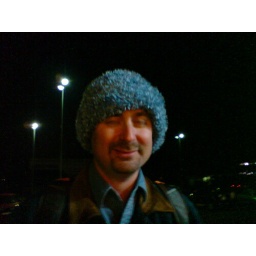
blue martin in vero's hat